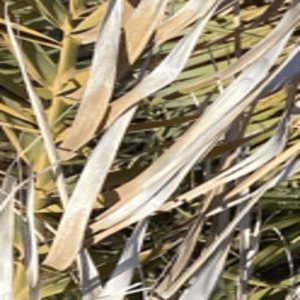
Label: Rachis Blight